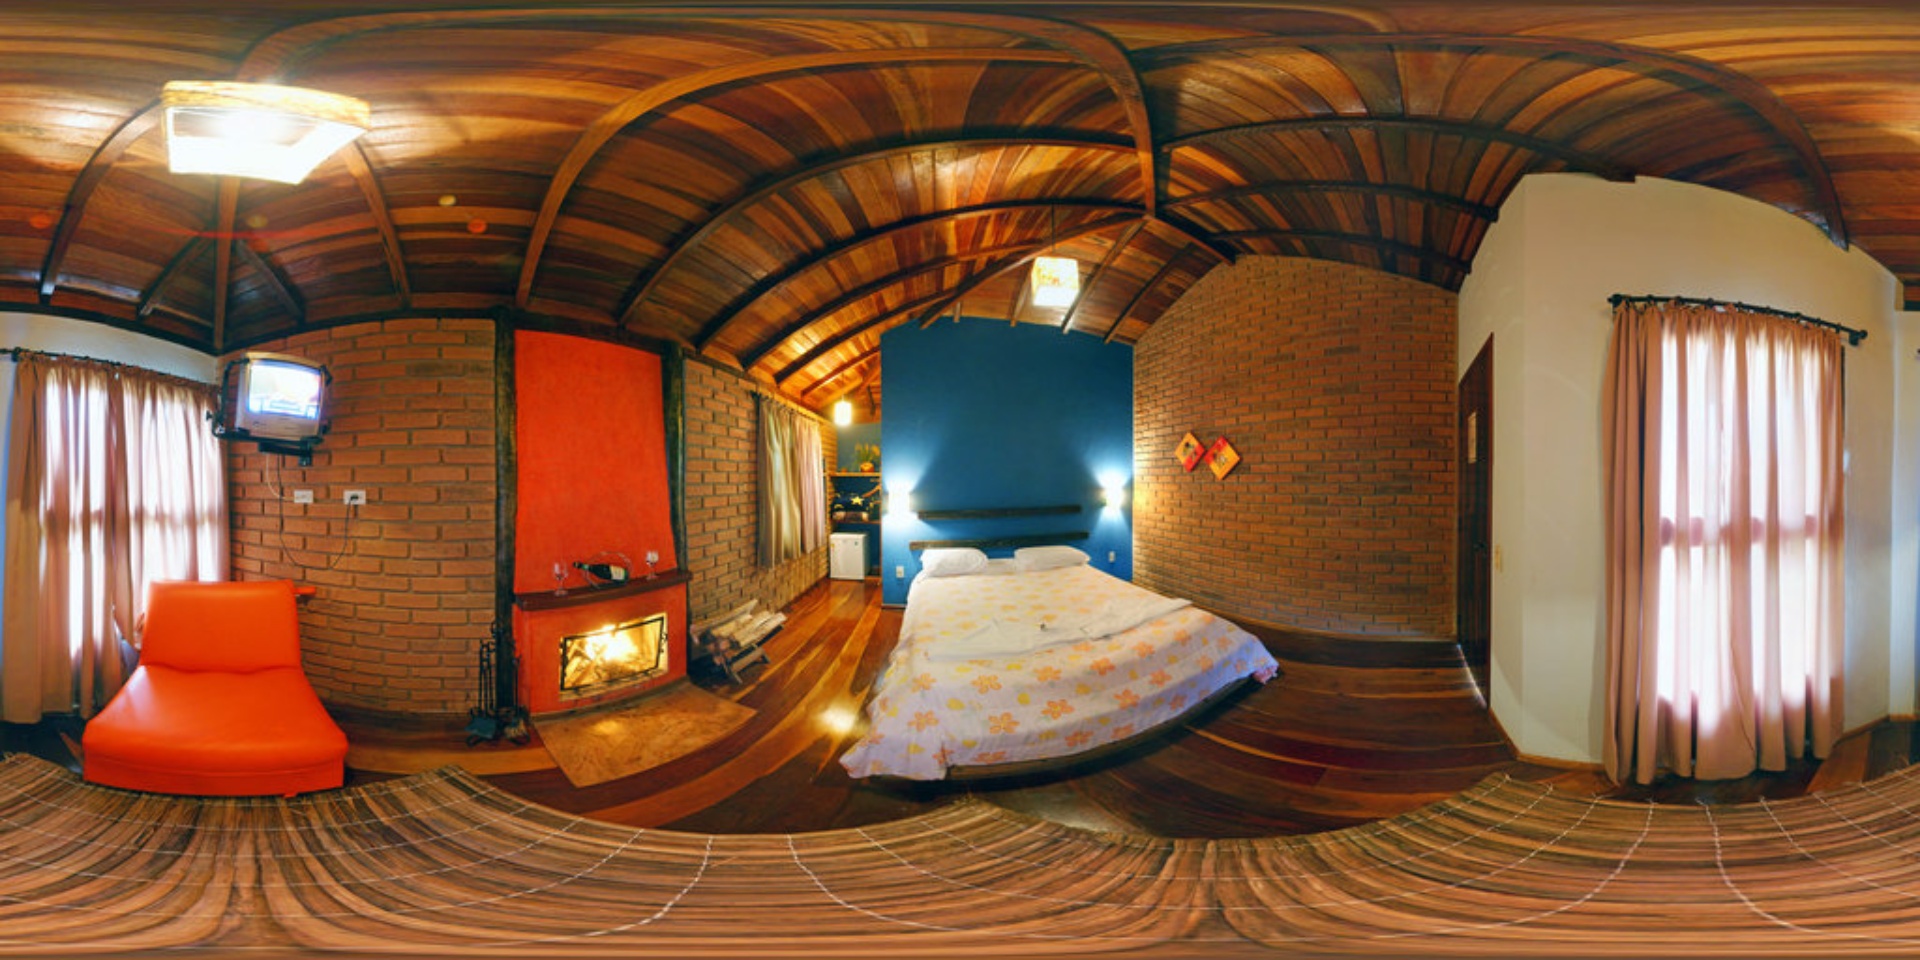
Referred object: the stack of firewood beside the fireplace

Referred object: the orange chair